Piero Messina

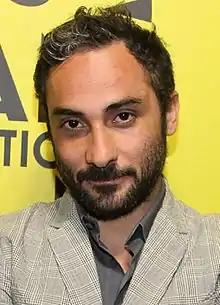
Piero Messina at the Miami Film Festival

Piero Messina (born 30 April 1981) is an Italian film director. He is best known for directing the 2015 film "The Wait".